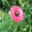
Label: poppy